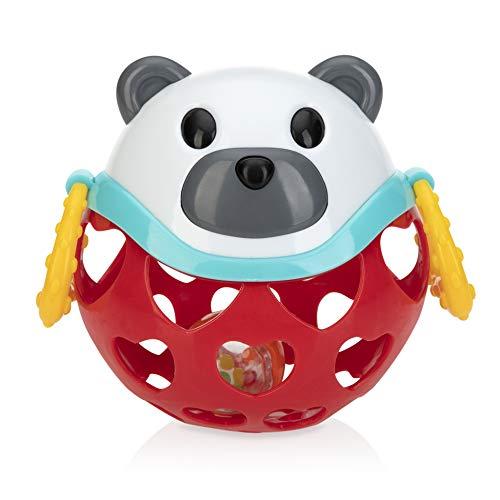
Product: Nuby Cartoon Animal Rattle Teether Toy, Bear, 5"
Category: Baby Products | Gifts | Keepsakes | Keepsake Rattles
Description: The adorable bear character is a fun and interactive toy for baby.
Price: $4.97